Shopping center

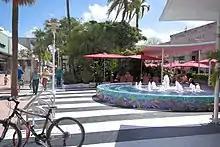
Lincoln Road Mall in Miami Beach, opened 1965, lined with shops, outdoor restaurant seating, fountains and sculptures

A shopping arcade is a type of shopping precinct that developed earlier and in which the connecting walkways are not owned by a single proprietor and may be in the open air or covered by a ground-floor loggia. Many early shopping arcades such as the Burlington Arcade in London, the Galleria Vittorio Emanuele II in Milan, and numerous arcades in Paris are famous and still functioning as shopping centres, while many others have been demolished.